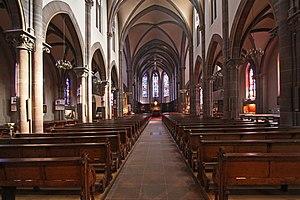
Église Notre-Dame de Haguenau-Marienthal‎, décoration d'intérieurs.